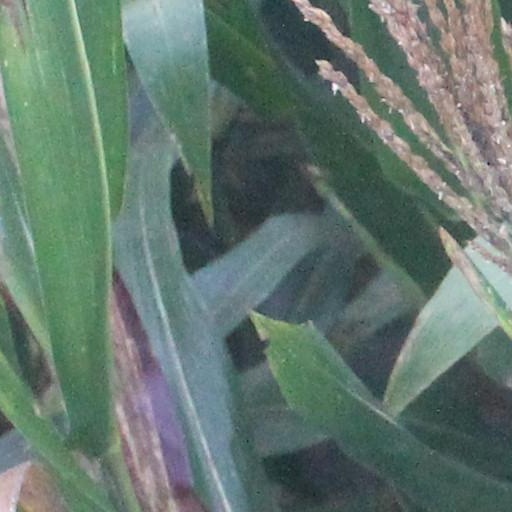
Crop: maize; corn